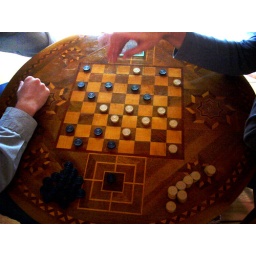
the boys played checkers in this room decorated like an old castle dining area